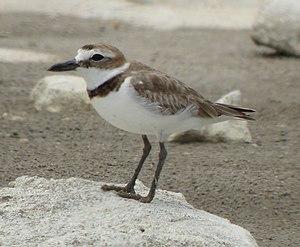
Pluvier de Wilson, Gravelot de Wilson (Charadrius wilsonia) - Photo prise à la Pointe des Châteaux, Guadeloupe
Le Pluvier de Wilson est une petite espèce d'oiseaux limicoles de la famille des Charadriidae.